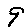
Label: 9